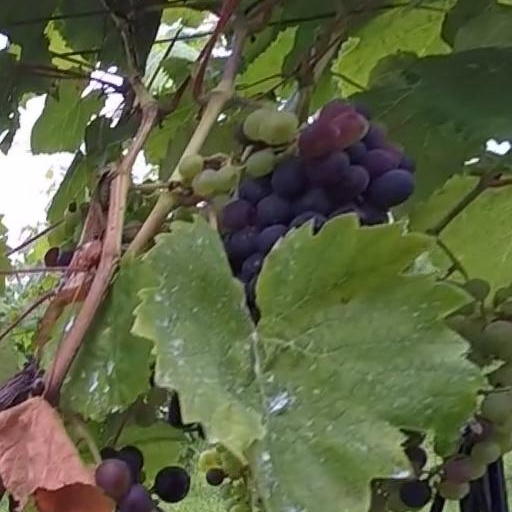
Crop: grape